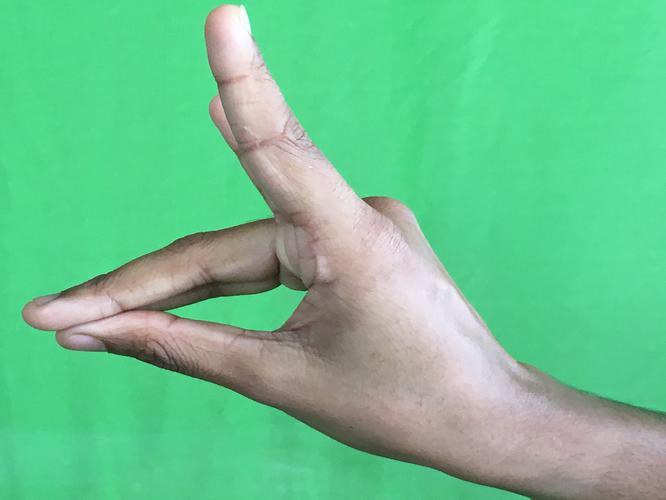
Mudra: Simhamukham
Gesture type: single_hand